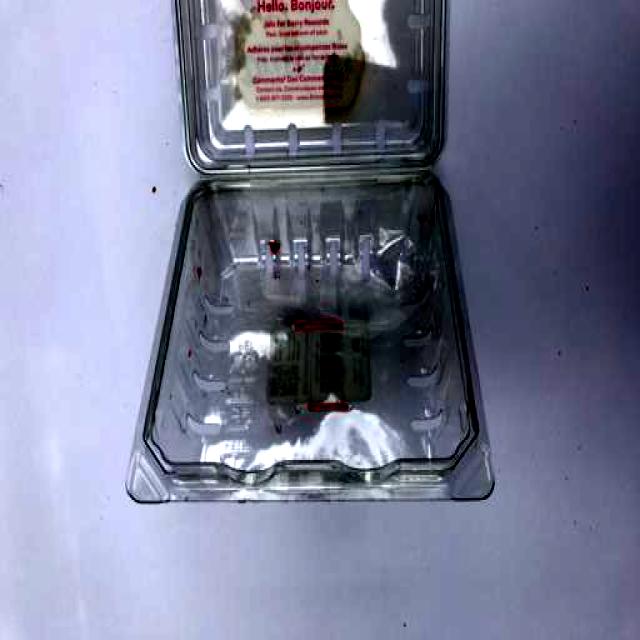
Label: Plastic